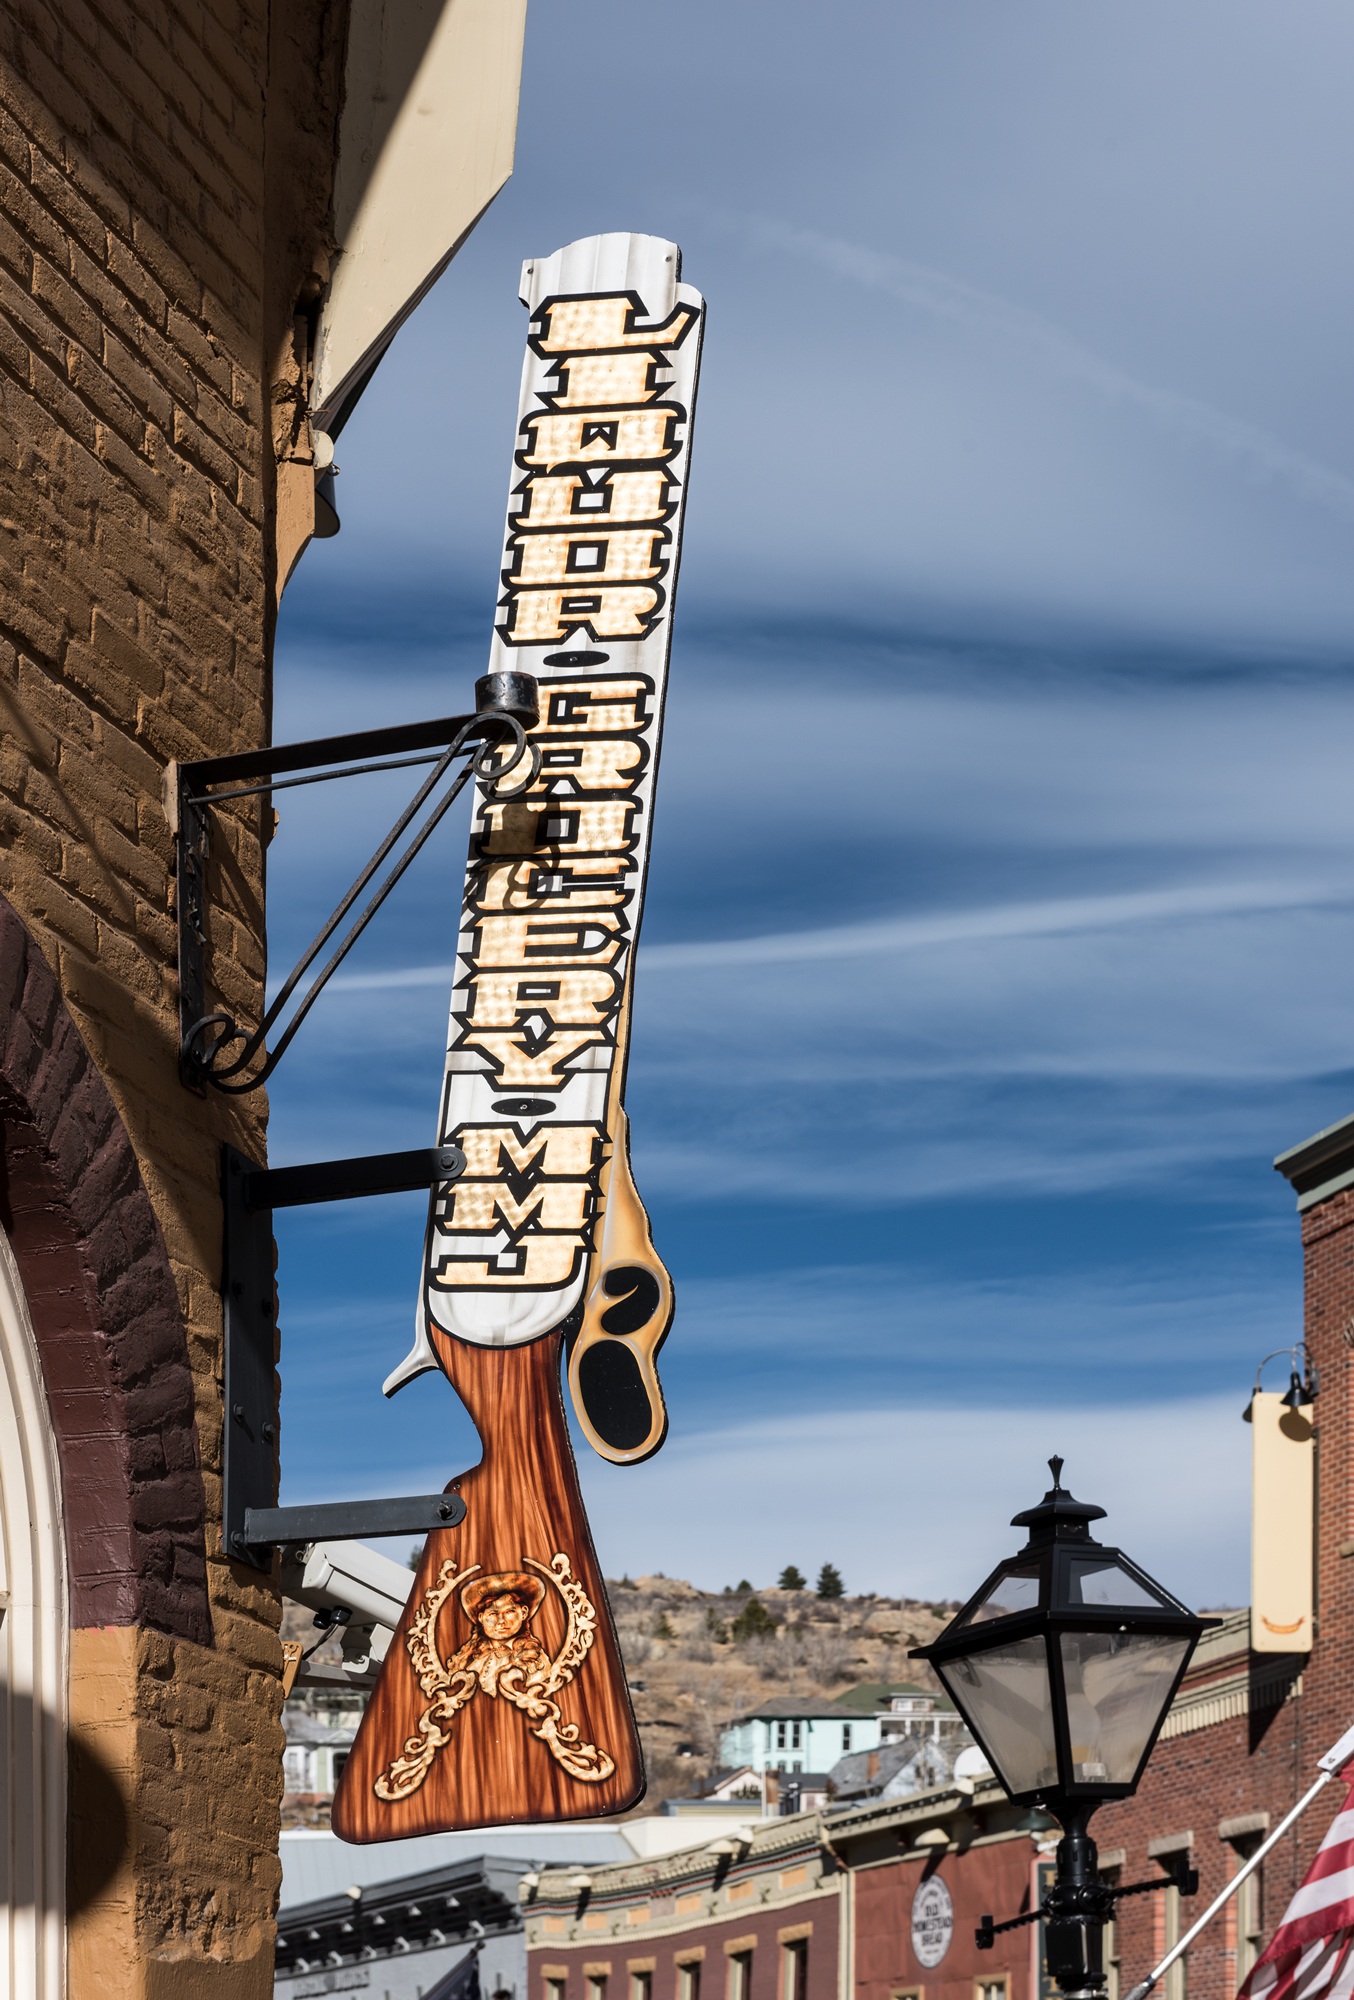
building, urban, sign, shop, store, tower, landmark, liquor, outdoors, sculpture, outside, art, colorado, unique, cities, central city, rifle themed